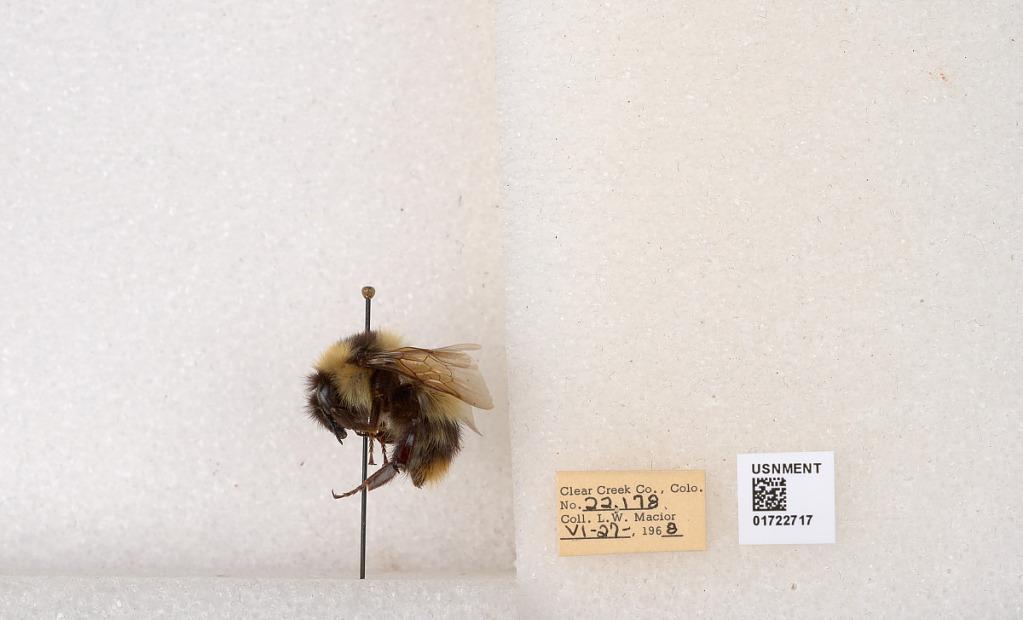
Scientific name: Bombus kirbyellus
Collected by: L. Macior
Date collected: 1968-6-27
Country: United States
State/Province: Colorado
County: Clear Creek
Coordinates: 39.6891, -105.644